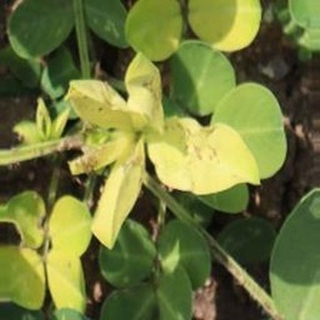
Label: groundnut_nutrition_deficiency